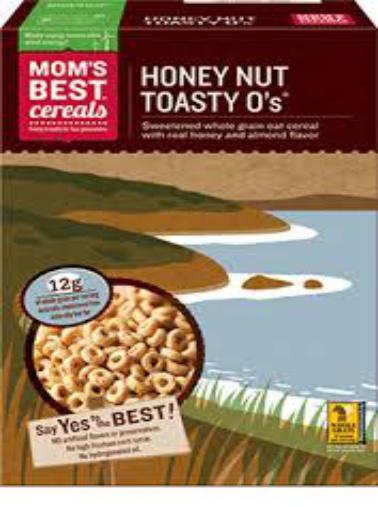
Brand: Honey Nut Toasty O's
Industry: Food